Ernest Pingoud

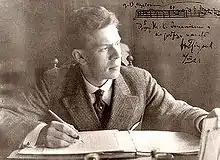

Ernest Pingoud ([]; 14 October 1887 – 1 June 1942) was a Finnish composer.